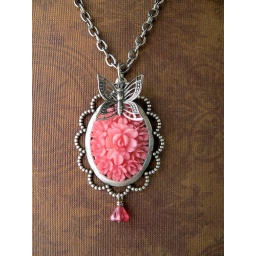
Vintage pink floral lucite cabochon set in a silver filigree frame, silver butterfly charm, opalescent pink Czech glass bell flower.